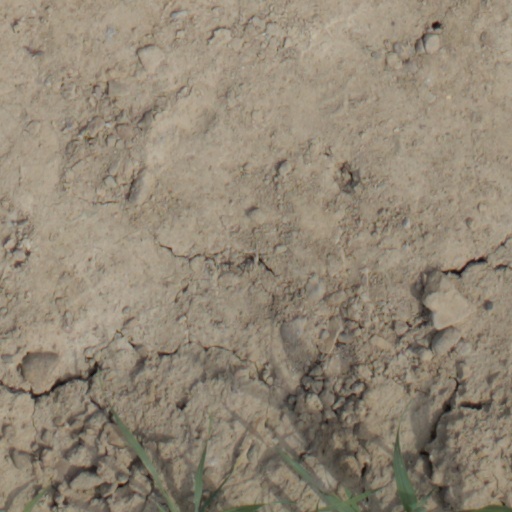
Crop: wheat